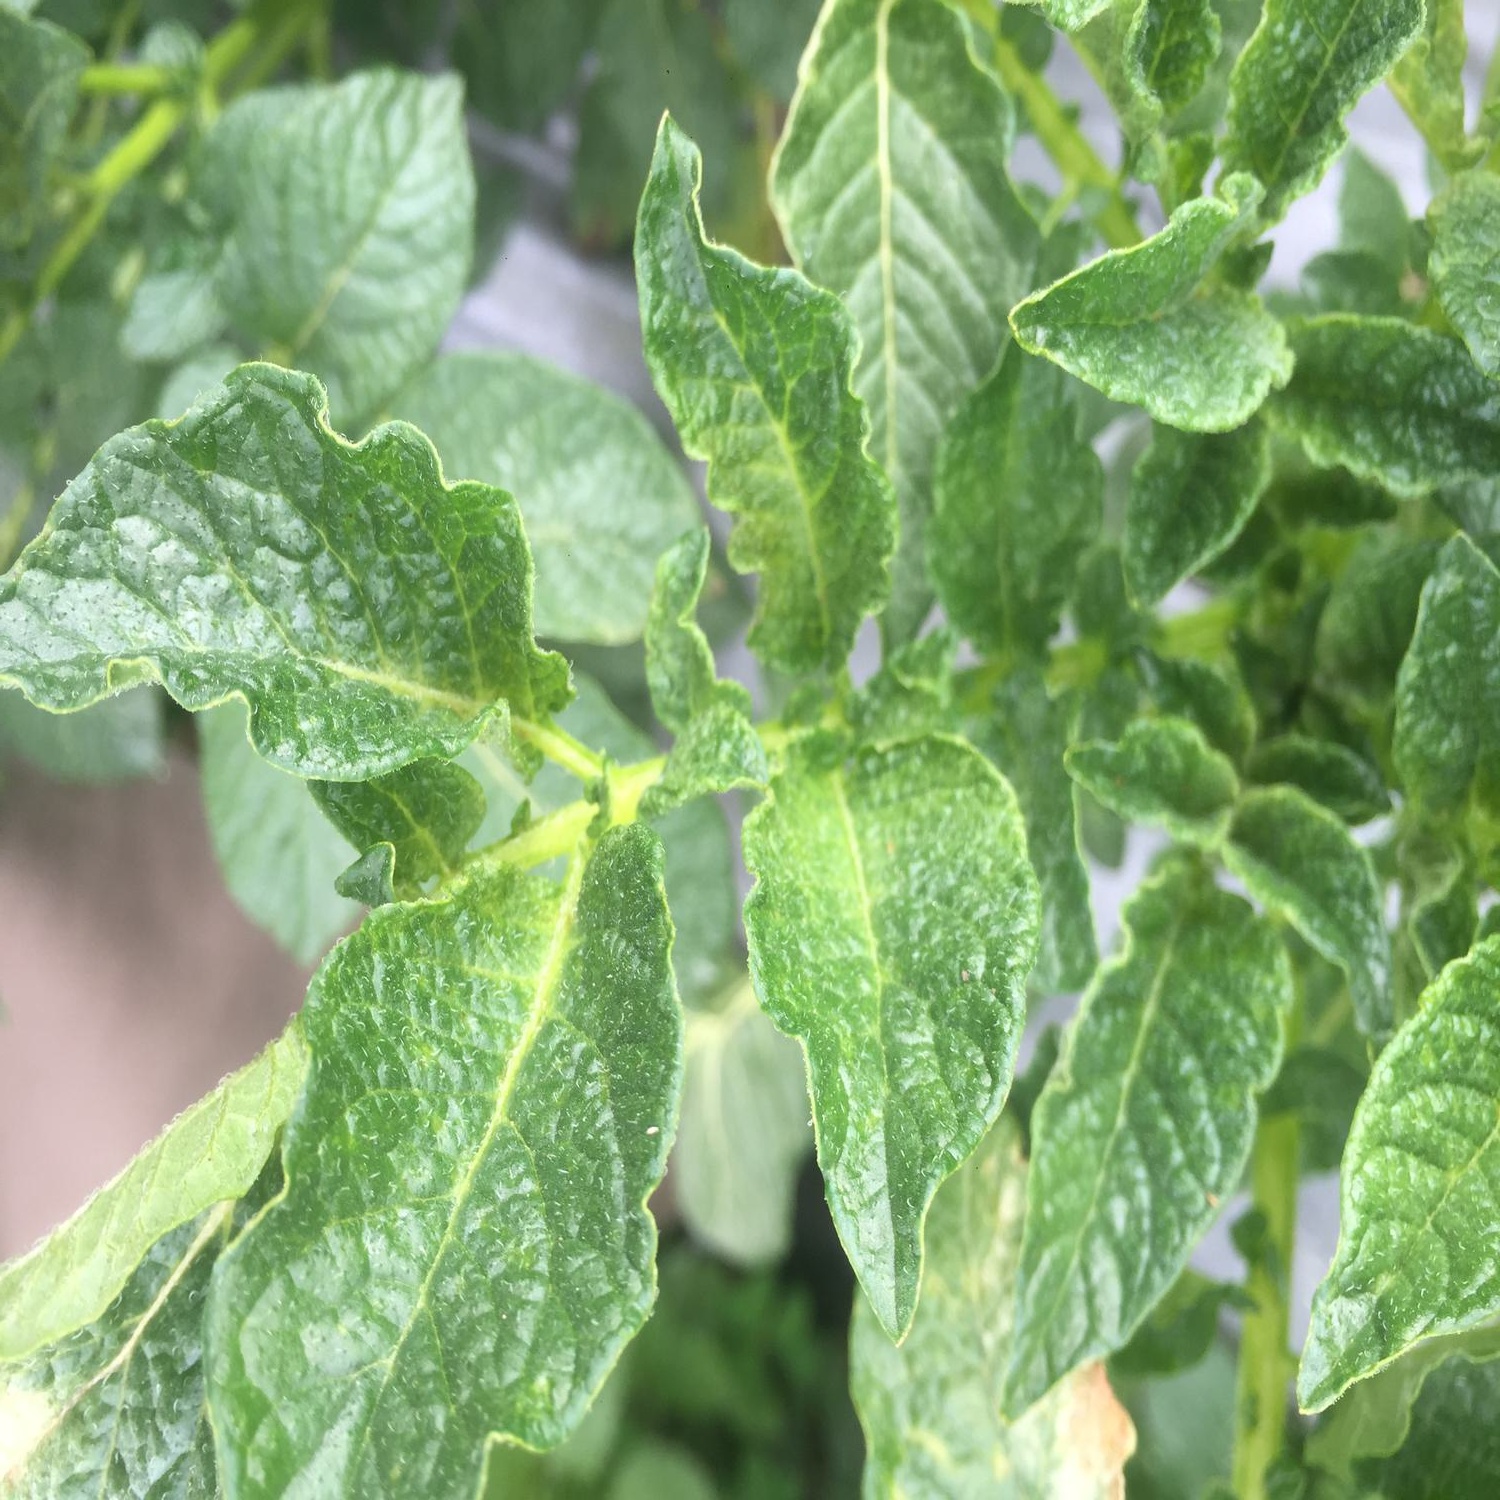
Etiqueta: Virus